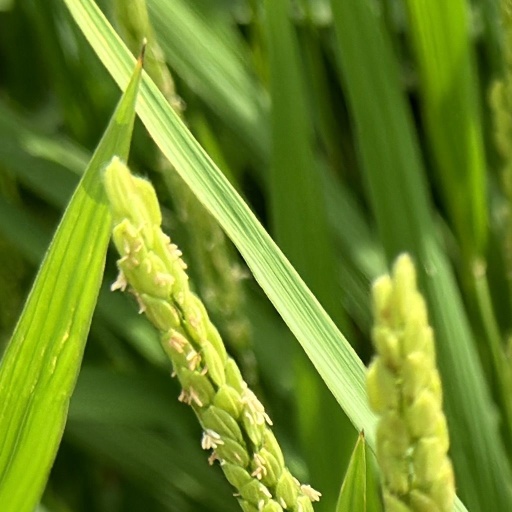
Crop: rice